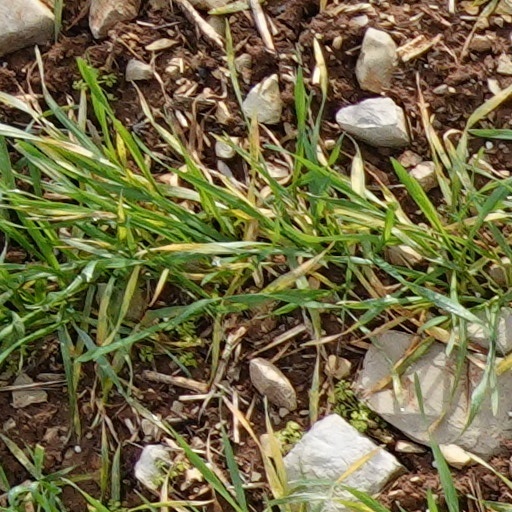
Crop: wheat